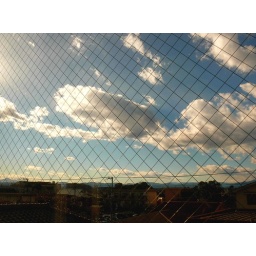
Behind a window in Tachikawa. The glass gave an interesting color to the pic.